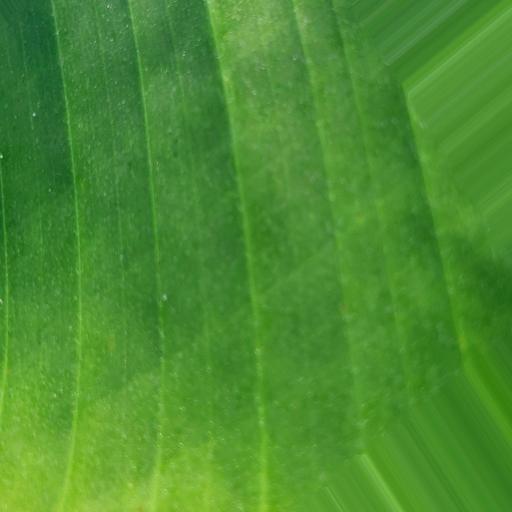
Label: banana_healthy_leaf